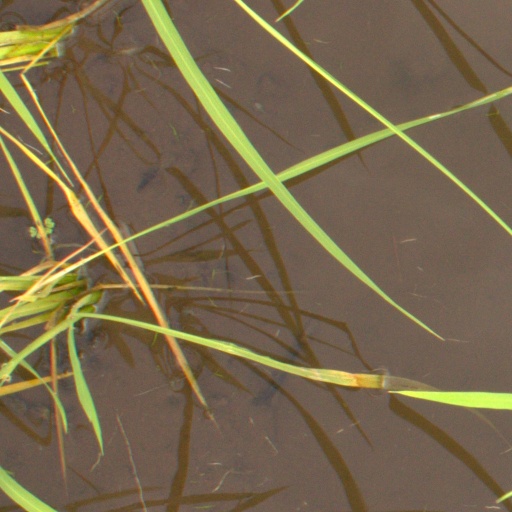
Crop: rice